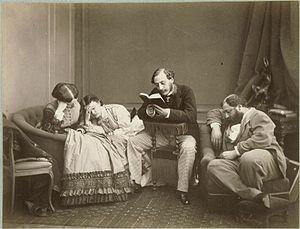
Le comte Olimpio Clemente Augusto Alejandro Aguado est un photographe primitif français, fils d'Alexandre Aguado et frère d'Onésipe Aguado, également photographe.